Syricoris lacunana

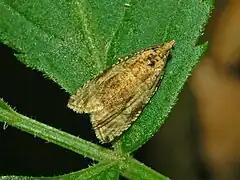
Dorsal view

"Syricoris lacunana" has a wingspan of . The forewings show various shades of gray brown crossed by a few thin irregular silvery lines. The caterpillars can reach a length of about and are coloured brown to dark brown. These moths are quite variable and can be confused with some other species ("Olethreutes obsoletana", "Celypha doubledayana", "Orthotaenia undulana"). Julius von Kennel provides a full description.